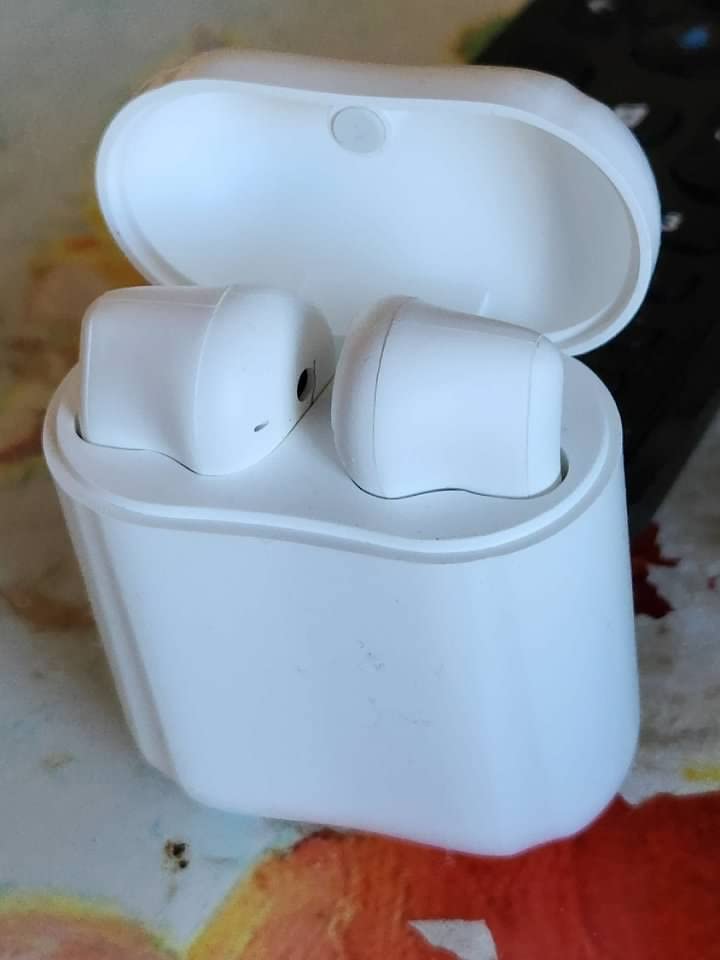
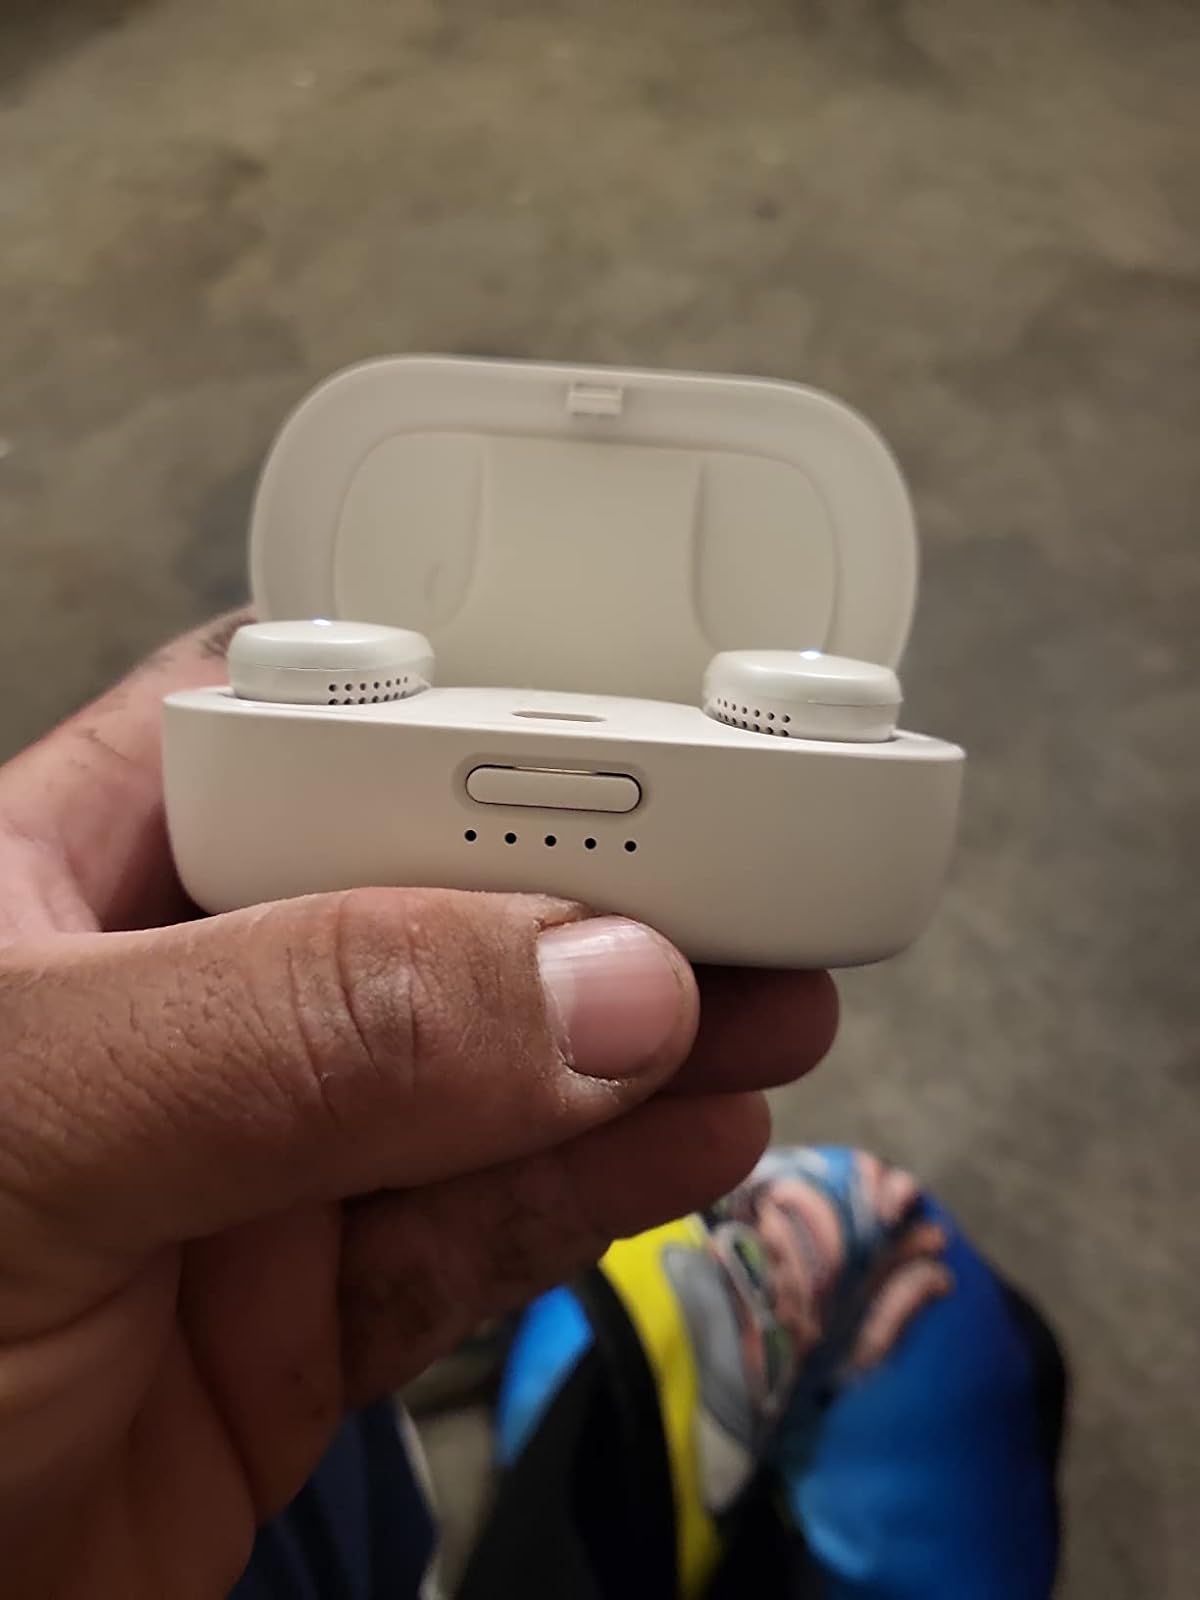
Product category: earbuds
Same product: no